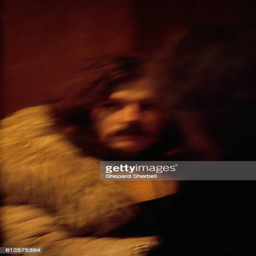
guitarist for person at a concert